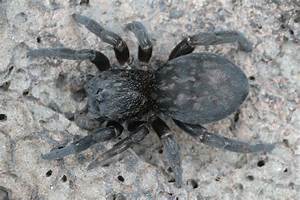
Label: spider